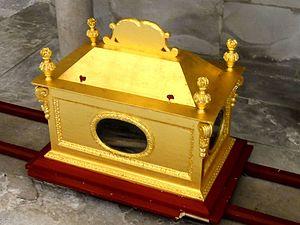
Châsse des reliques de saint Cyrin, compagnon de saint Clair.
L'église Notre-Dame est une église catholique paroissiale située à Saint-Clair-sur-Epte, en France. Édifié sur un sanctuaire carolingien du IXᵉ siècle, son chœur avec abside en cul-de-four est le principal chœur roman de la fin du XIᵉ siècle conservé dans le Val-d'Oise. La décoration des trois fenêtres du chevet et les arcatures plaquées qui agrémentent le soubassement sont tout à fait remarquables, et le profil surbaissé des arcs-doubleaux intermédiaires est hors du commun. Le transept est seulement partiellement roman et l'on y voit encore l'entrée de l'ancienne absidiole nord. Le clocher central qui s'élève au-dessus de la croisée du transept remonte également à la fin du XIᵉ siècle, mais son architecture sans recherche n'atteint pas le niveau de la plupart des autres clochers romans du Vexin français et des environs. Il se distingue cependant par sa flèche en charpente du XVIᵉ siècle à la silhouette inhabituelle. La nef également romane a été rebâtie dans le style gothique primitif après le milieu du XIIᵉ siècle, mais la façade avec ses deux portails romans qui se superposent subsiste de la période romane.